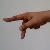
The image shows a hand gesture representing the letter 'P' in Indian Sign Language.